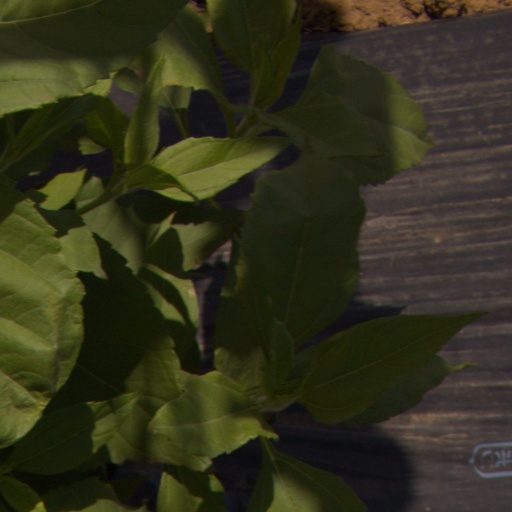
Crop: Jerusalem artichoke